Tim Sullivan (athlete)

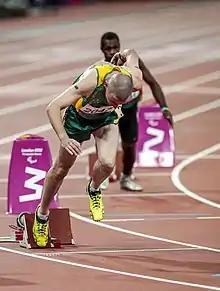
Sullivan at the 2012 London Paralympics

Tim Sullivan, is an Australian athlete who has won ten gold medals at the Paralympic Games. This includes five gold medals at the 2000 Summer Paralympics in Sydney (T38 200m; T38 100m; T38 400m; T38 4X400m relay; T38 4X100m relay), in which he received a Medal of the Order of Australia for his 'service to sport'. Tim also won four gold medals at the 2004 Summer Paralympics in Athens, in the T38 100m, 200m and 400m events, and as a member of the men's 4 × 100 m Relay team. In addition to the gold medals won, Sullivan also set world records in the 100m, 200m and 4 × 100 m relay at the 2004 Athens Paralympic Games. At the conclusion of the 2004 Paralympic Games in Athens, Tim was ranked 1st overall among athletes in his competitions.